Galați steel works

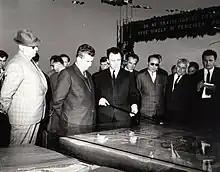
Nicolae Ceaușescu being shown plans of the steel works (1966)

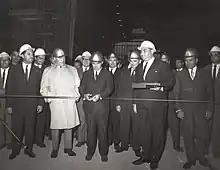
Ceaușescu cutting a ribbon there in the same year

The Communist regime fell in 1989, and in 1991, the works became a joint-stock company called Sidex Galați. This was acquired from the Romanian government in 2001 by a Mittal Steel Company subsidiary, and its debts were forgiven. When the latter took over Arcelor in 2006 to form ArcelorMittal, the plant took on the name ArcelorMittal Galați. The number of employees fell from 27,600 in 2001 to 8,700 in 2011, mainly through voluntary retirements coupled with significant bonuses. The privatization of the Galați yard was the first such successful endeavor in the Romanian steel industry, which fared especially well in 2006-2008, thanks to foreign and domestic demand for private infrastructure. However, it suffered a downturn during the Great Recession, and output was 3.5 million tons/year by 2011.